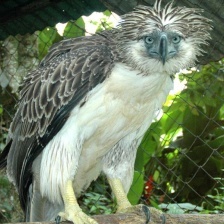
Species: PHILIPPINE EAGLE
Scientific name: PITHECOPHAGA JEFFERYI